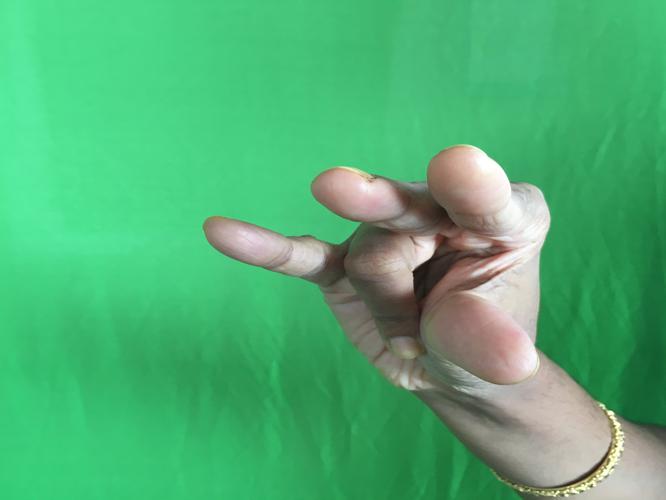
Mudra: Kangulam
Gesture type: single_hand